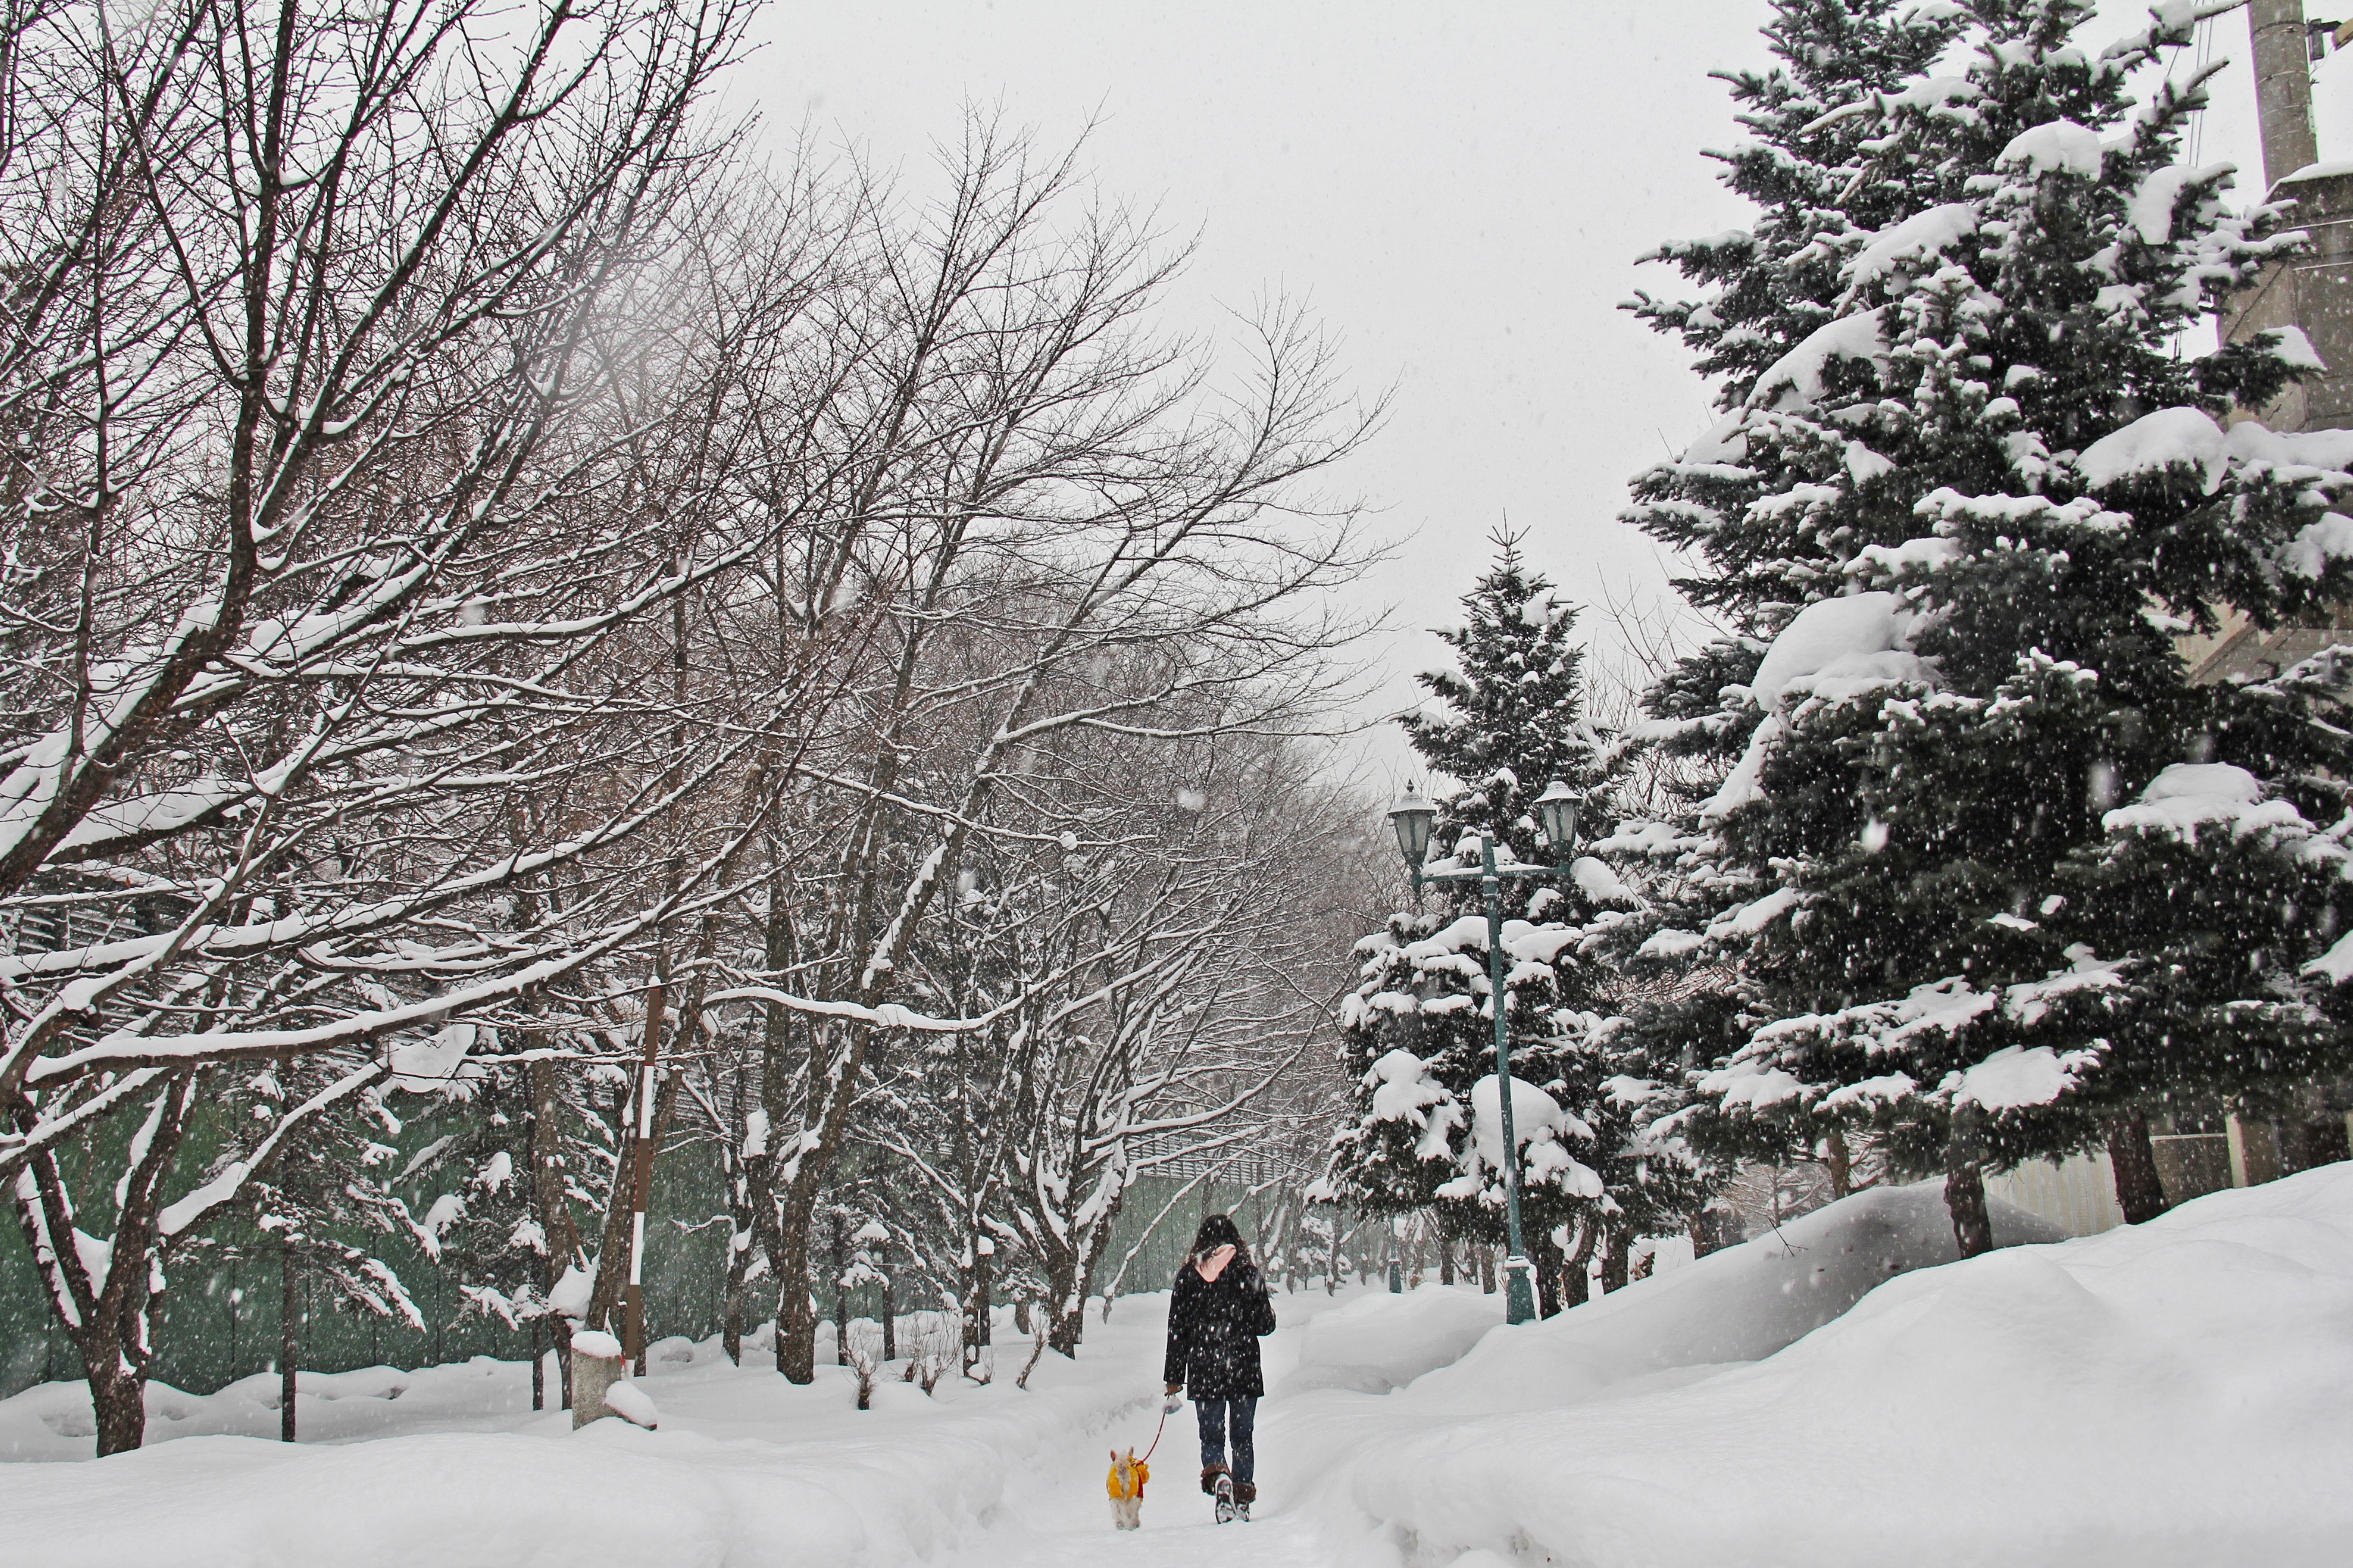
landscape, tree, nature, walking, snow, cold, winter, white, morning, view, dog, travel, scenic, peaceful, park, scenery, weather, asia, lady, japan, season, grey, japanese, footwear, beautiful, blizzard, windy, freezing, hokkaido, sapporo, winter storm, snow caped